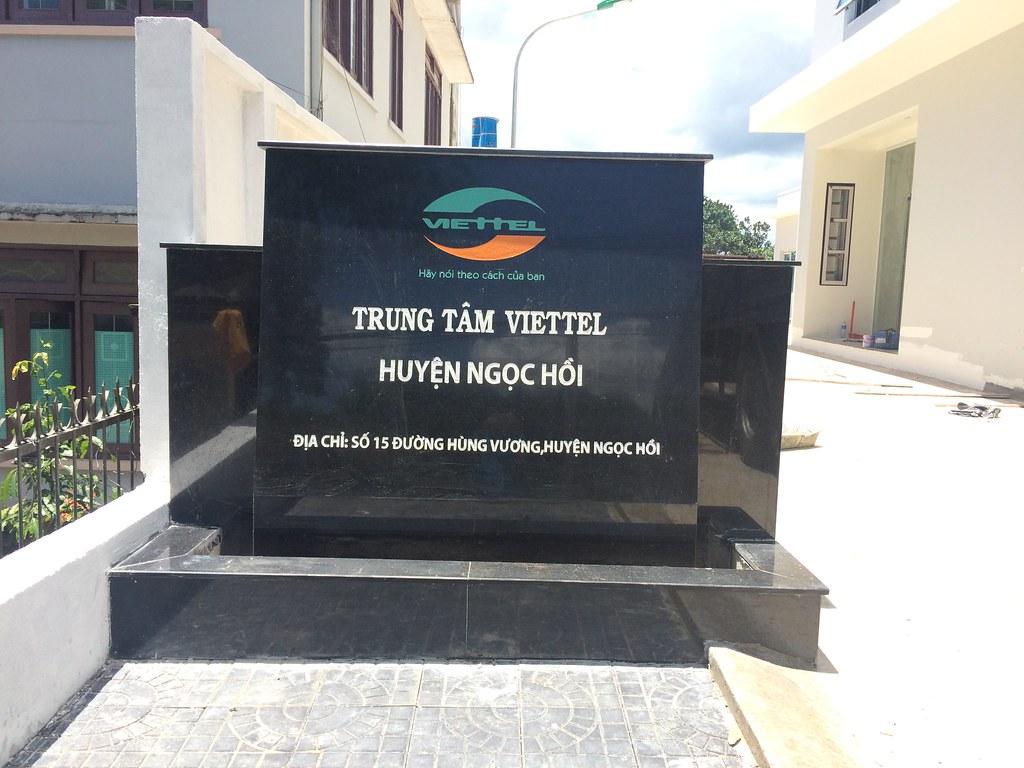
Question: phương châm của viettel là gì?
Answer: phương châm của viettel là hãy nói theo cách của bạn